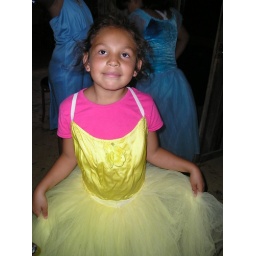
A little girl poses in a yellow dress at Center Pole on Crow Reservation in Montana in 2004